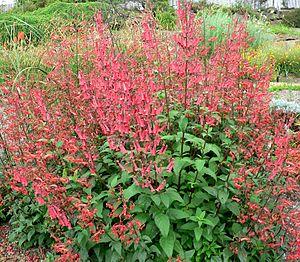
Le Fuchsia du Cap, ou Phygelius capensis, est une espèce de plantes appartenant à la famille des Scrofulariacées. Cette espèce ressemble beaucoup par son feuillage et son abondante floraison en clochettes aux Fuchsias, avec lesquels il ne faut pas la confondre et qui font, eux, partie dans la sous-classe des Rosidae. Originaire d'Afrique du Sud, cette plante fleurie buissonnante est cultivée un peu partout comme plante ornementale.